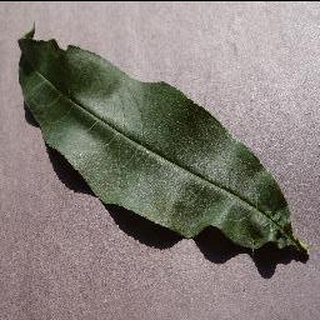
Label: healthy_peach